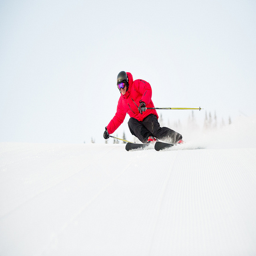
A man riding skis down a snow covered slope.
A skier skiing down a snowy ski slope.
A man is skiing in a snowy field.
A skier is taking a turn while in low formation on a slope.
A man is skiing quickly with his ski poles in hand on the top of a snowy crest.